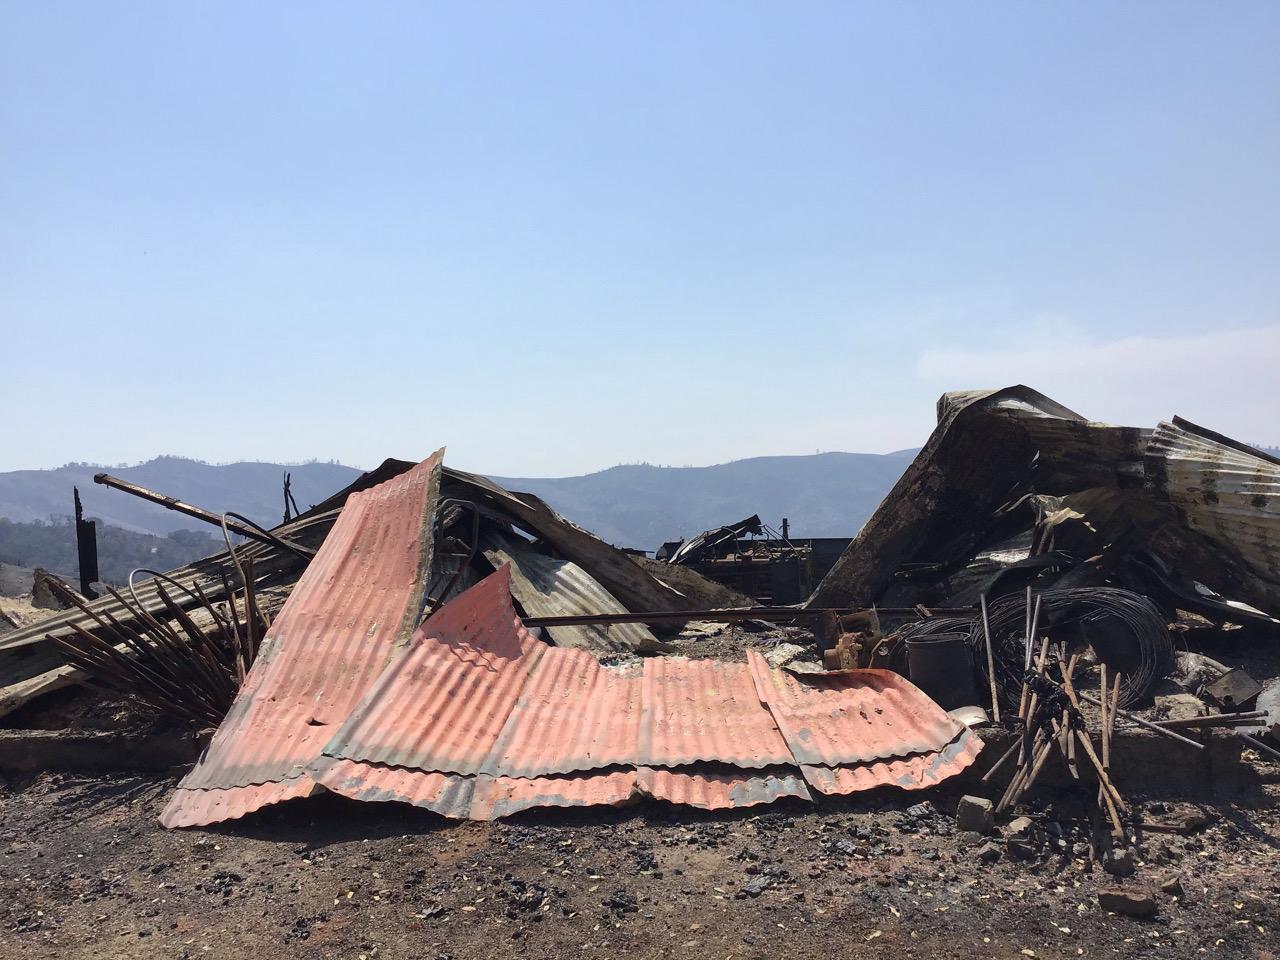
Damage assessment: destroyed